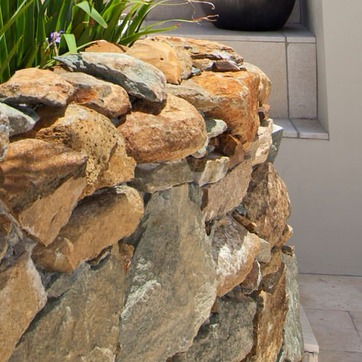
Material: stone